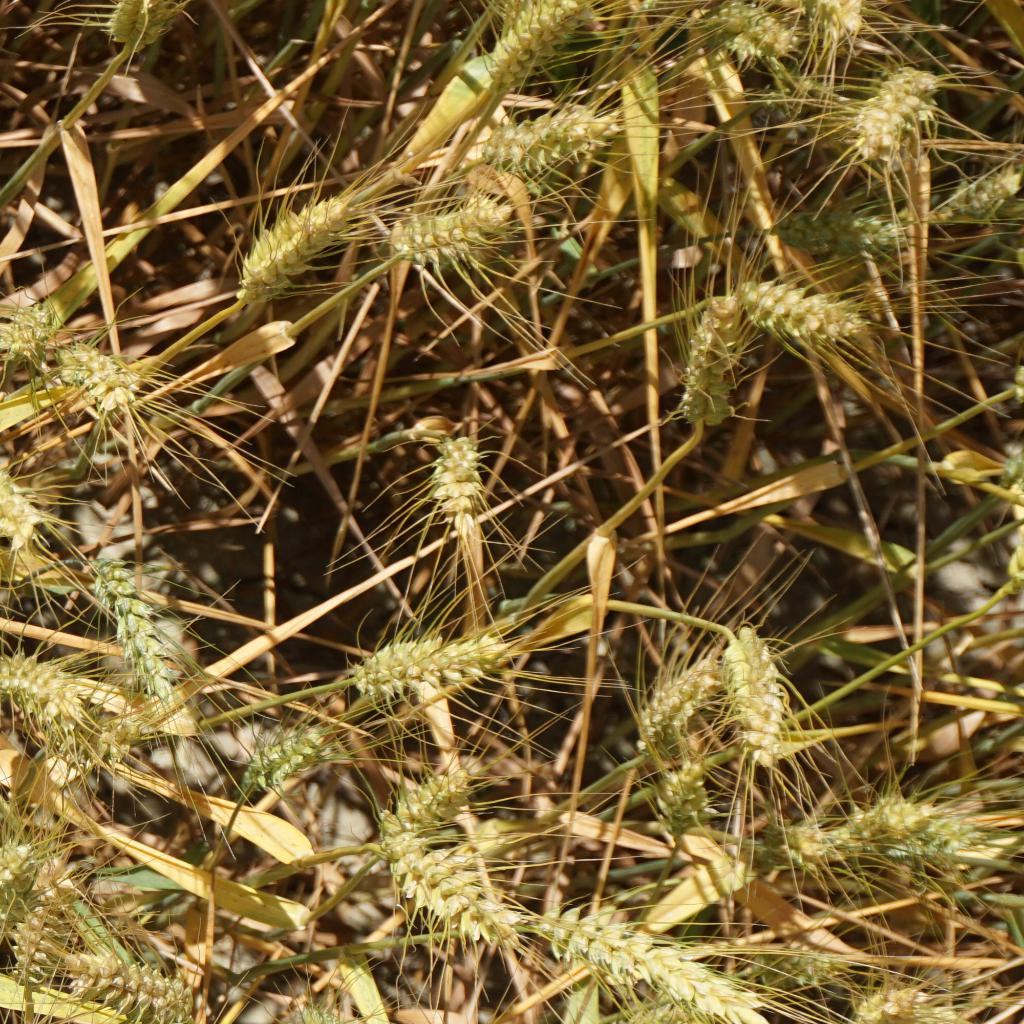
Country: France
Location: Gréoux
Wheat development stage: Filling - Ripening